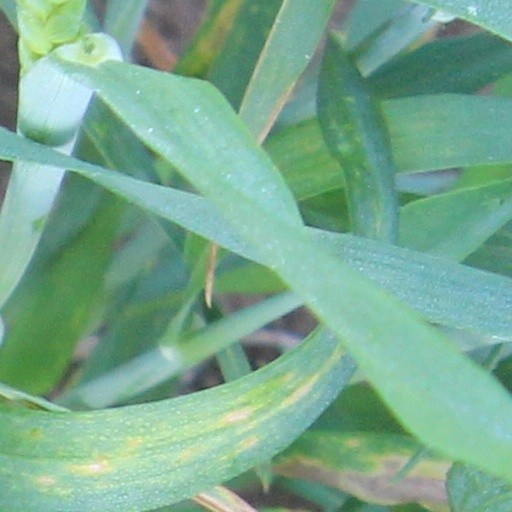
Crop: wheat